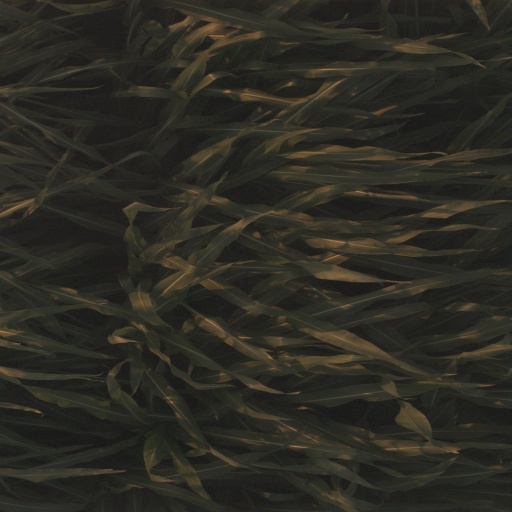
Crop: sorghum